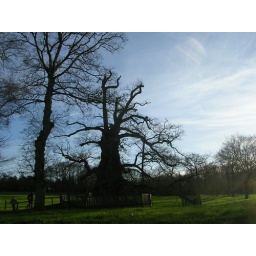
a big old 100 year old tree in broceliande forest